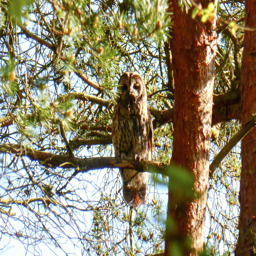
one of the parents returns with a small mammal in its beak .